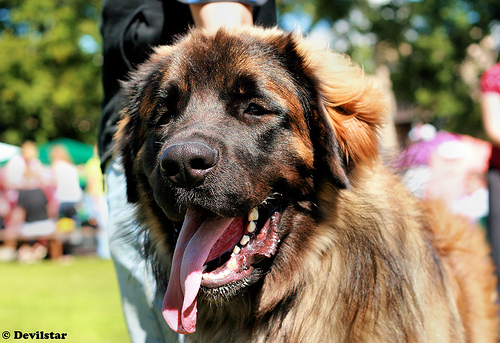
Breed: leonberger